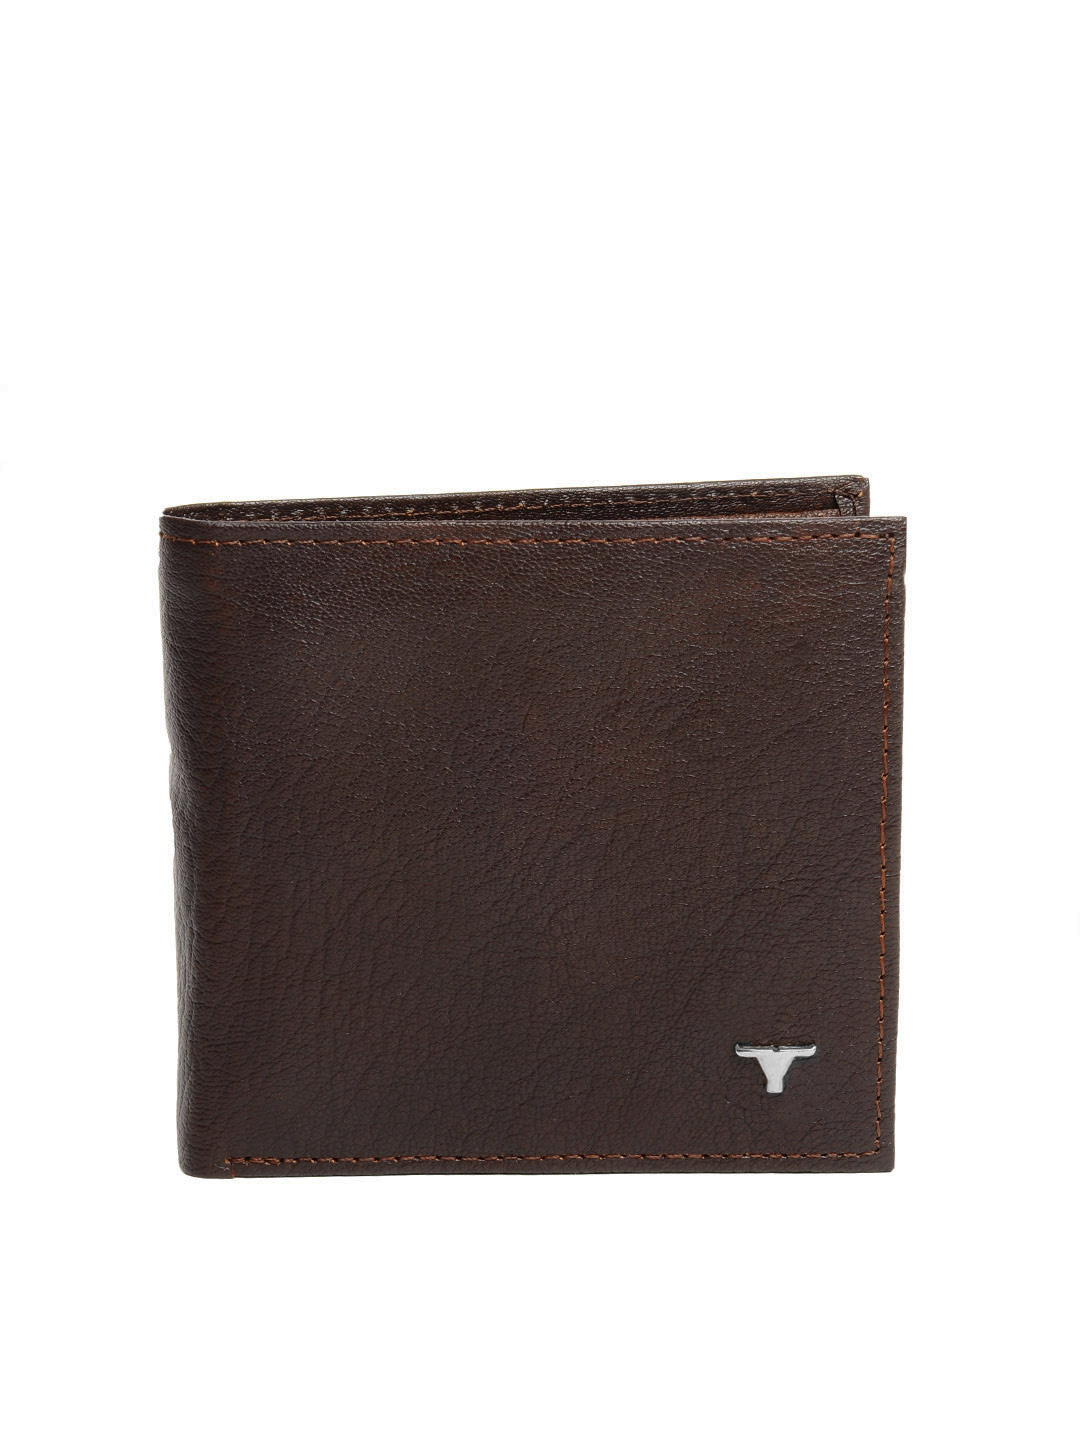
Bulchee Men Brown Wallet
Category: Accessories / Wallets / Wallets
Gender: Men
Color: Brown
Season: Winter 2015
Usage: Casual